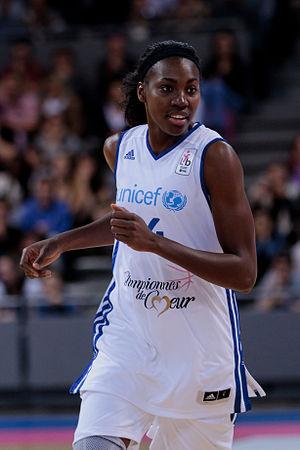
Djéné Diawara, lors du match de Gala Championnes de cœur à Toulouse.
Le basket-ball féminin est la pratique féminine du basket-ball. Bien que sa pratique soit très répandue, sa reconnaissance sportive et médiatique a été plus tardive et moindre. Il est régulé par la Fédération internationale de basket-ball.
Le Limoges Avenir Basket Club en Limousin encore appelé Limoges ABC est un club féminin français de basket-ball basé dans la ville de Limoges, créé en 1983 et évoluant pour la saison 2017-2018 en Nationale Féminine 1. Le club a joué six saisons en NF1A et en LFB de 1996 à 2001 et de 2009 à 2010.
Djéné Diawara est une joueuse franco-malienne de basket-ball, née le 29 janvier 1988 à Hamdallaye.
La saison 2014-2015 de la LFB est la 17ᵉ édition de la Ligue féminine de basket ; elle se dispute avec 14 équipes.